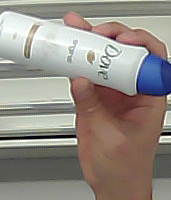
Product: dove_spray